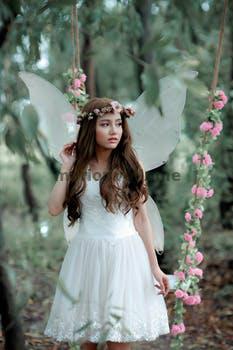
Label: Watermark